Japanese waxwing

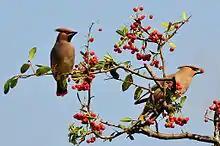
Two Japanese waxwings feeding on berries

The Japanese waxwing breeds in the dense coniferous forest in the Russian Far East (the Amur basin, northern Primorsky Krai, and Sakhalin) and northeasternmost China (Manchuria, Heilongjiang province).